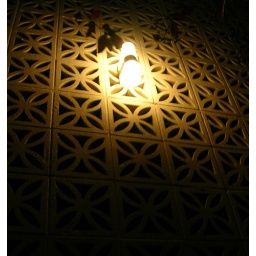
the wall of the blairs parking garage next to the giant in silver spring.